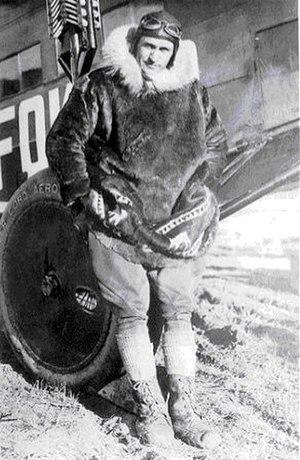
Carl Ben Eielson (1897-1929), pilote américain et explorateur de l'Artique.
Carl Benjamin Eielson est un aviateur et un explorateur américain.
L'université du Dakota du Nord est une université publique située à Grand Forks, dans l'État américain du Dakota du Nord. Elle a été fondée par l'Assemblée du Territoire du Dakota en 1883, six ans avant la fondation du Dakota du Nord en tant qu'État. L'UND est la plus ancienne et la plus grande université de l'État ; elle comptait plus de 14 000 étudiants en 2007.